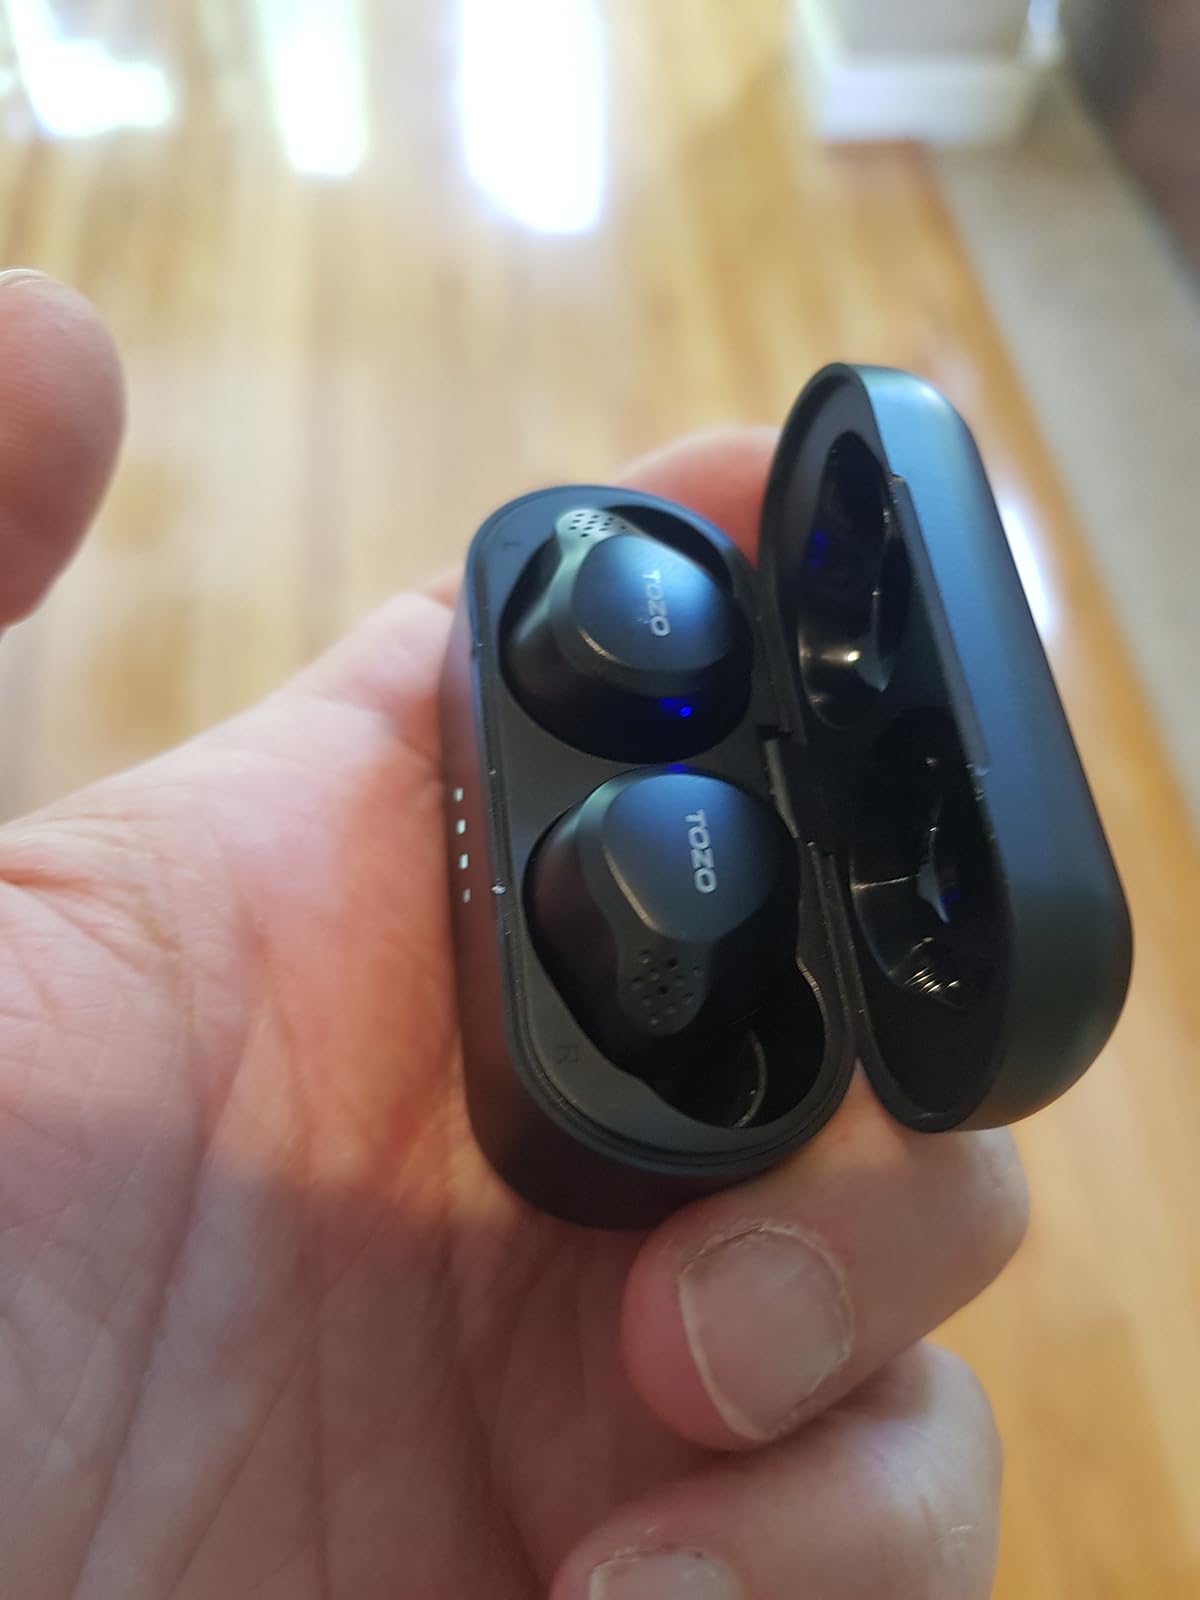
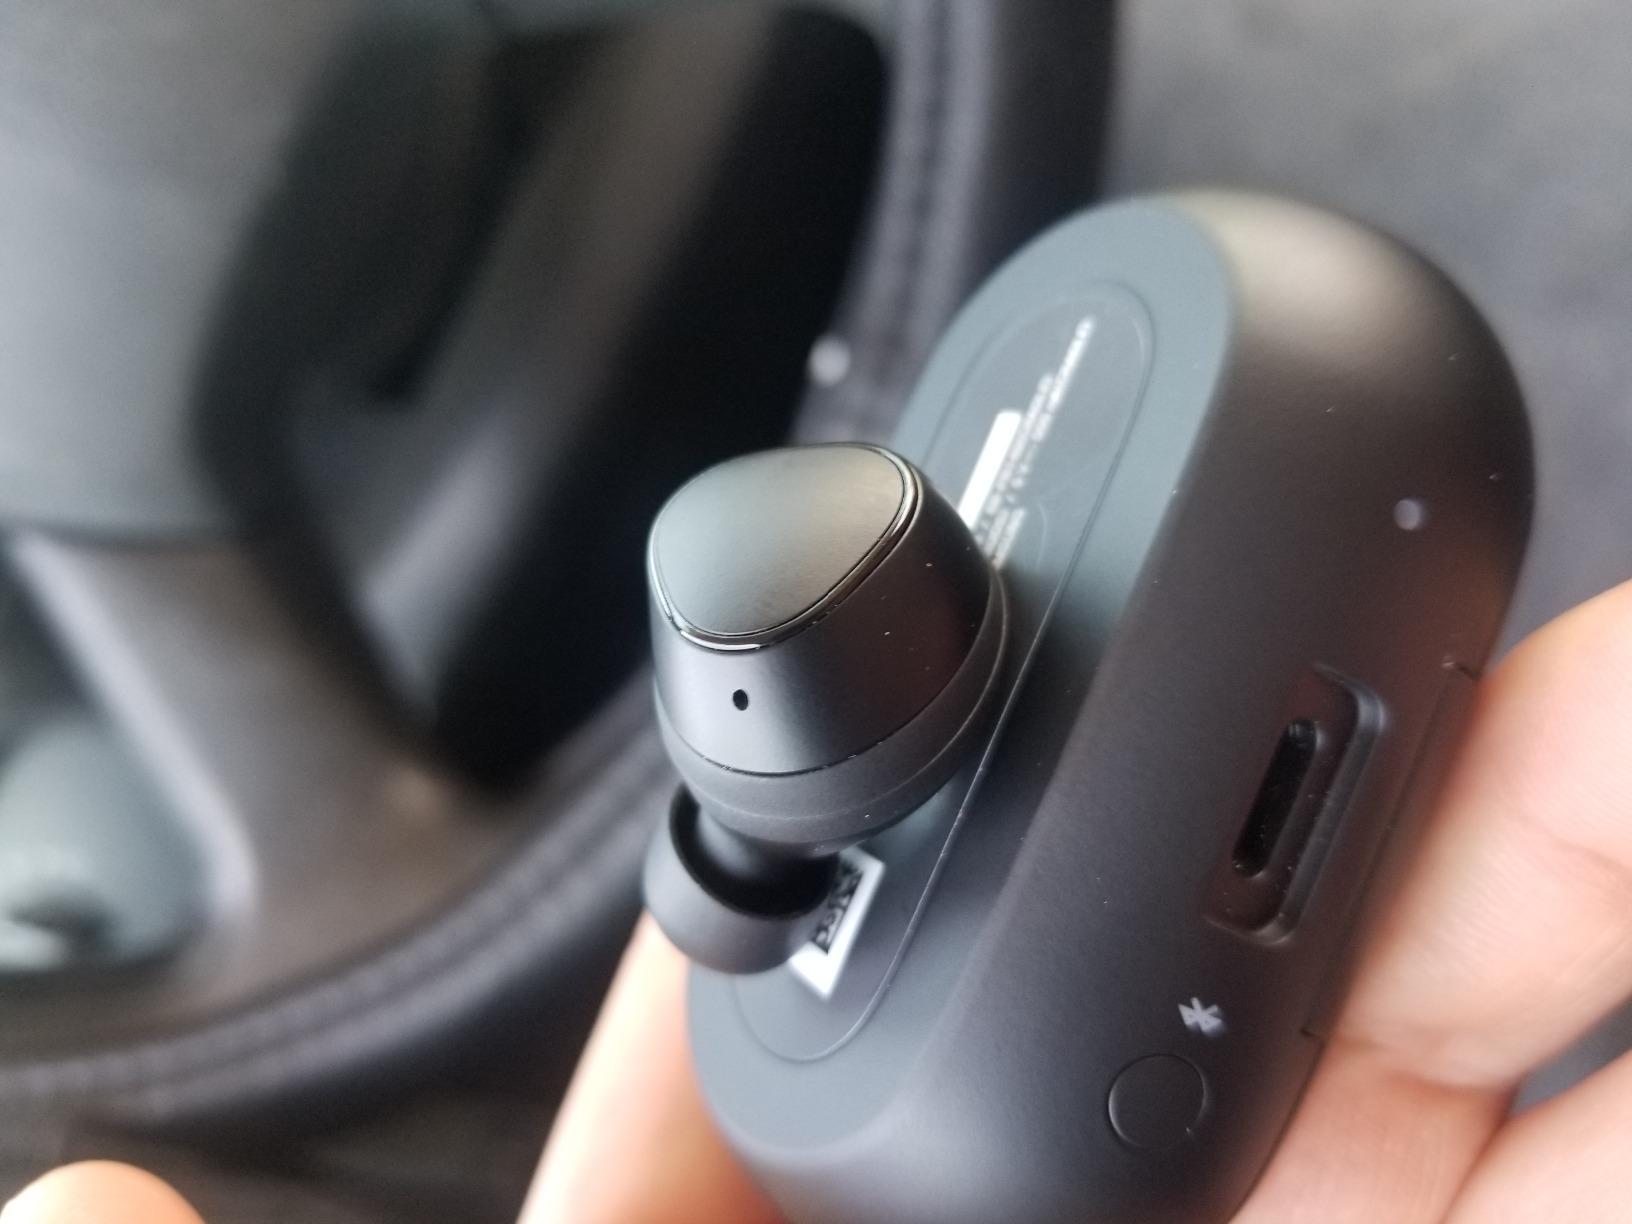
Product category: earbuds
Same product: no